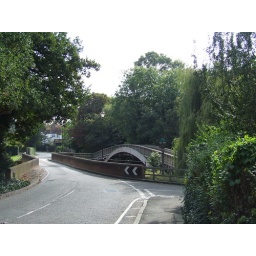
The old wooden foot bridge in Brockham Surrey